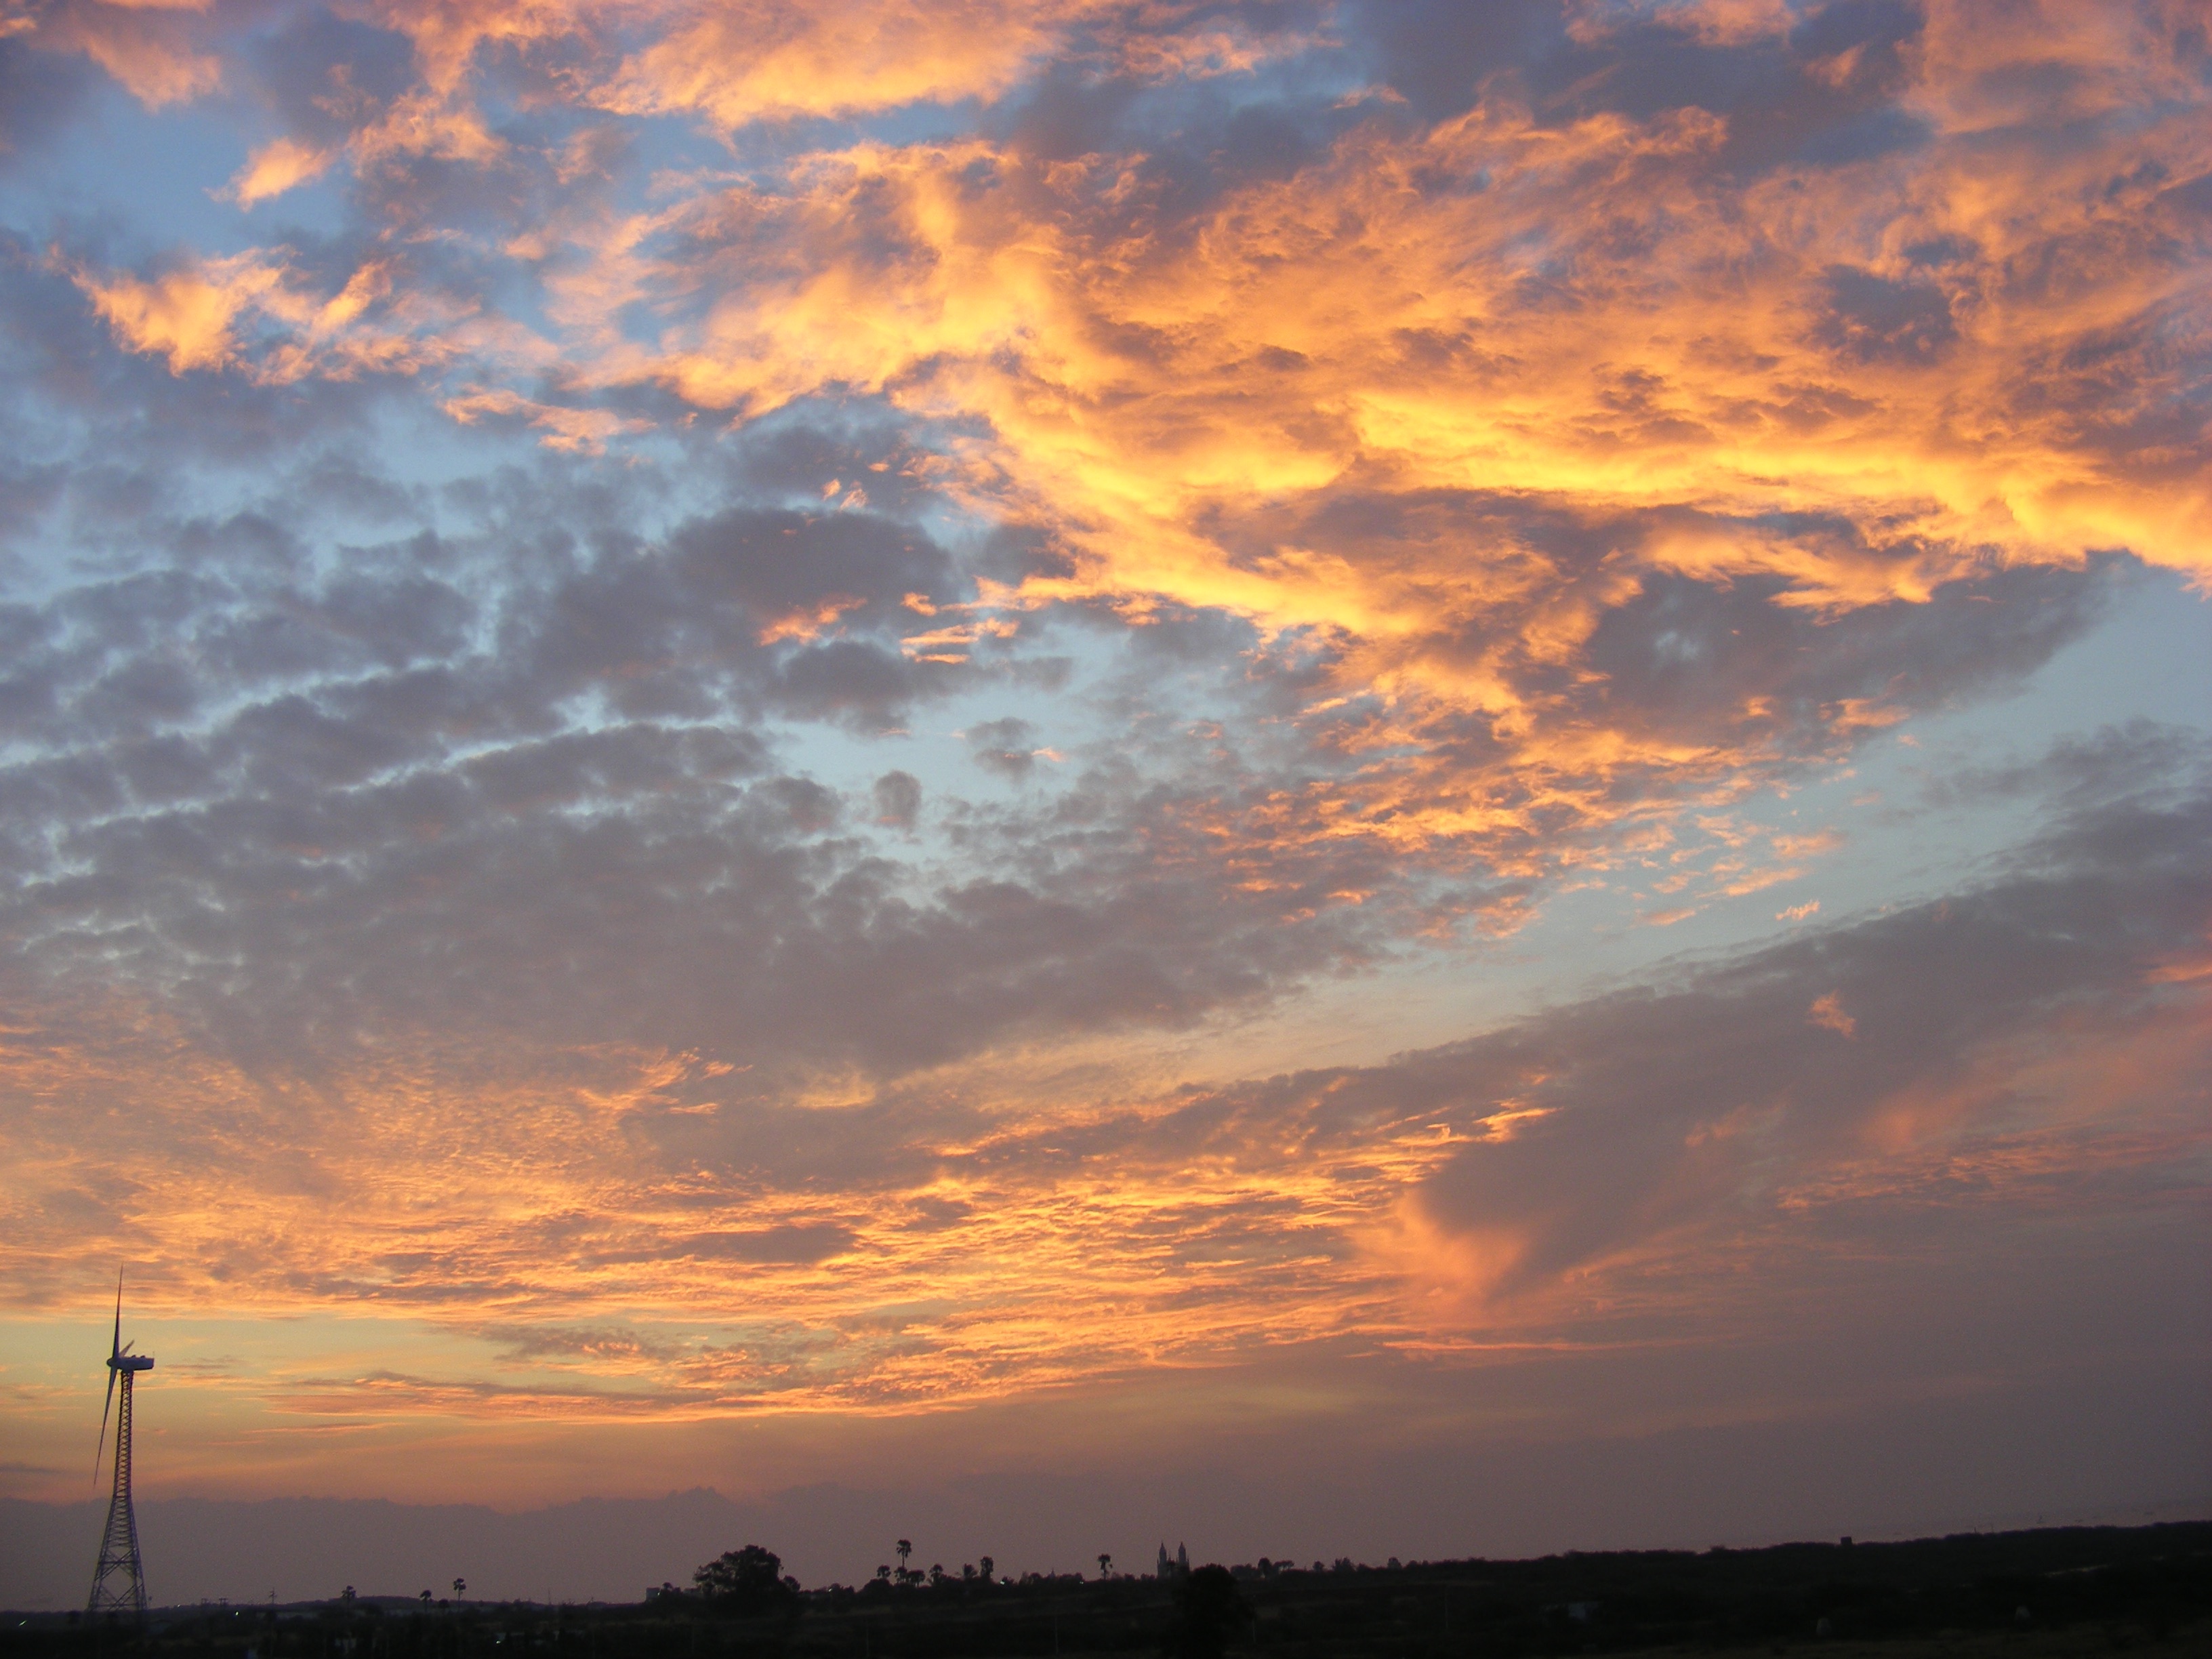
sea, horizon, cloud, sky, sun, sunrise, sunset, sunlight, morning, dawn, atmosphere, dusk, evening, cumulus, afterglow, meteorological phenomenon, red sky at morning